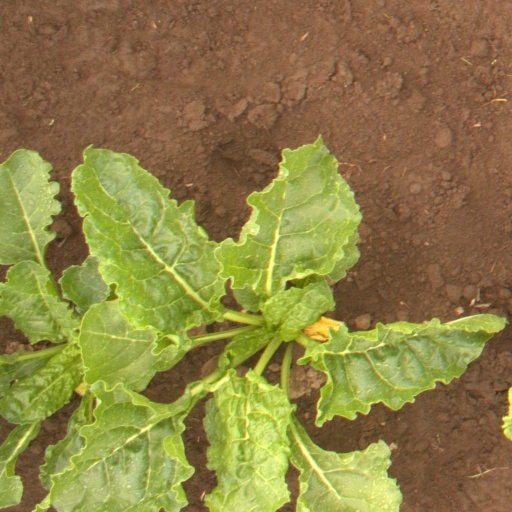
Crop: sugar beet